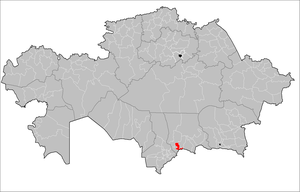
Le district de Djamboul est un district de l'oblys de Djamboul au sud-est du Kazakhstan.